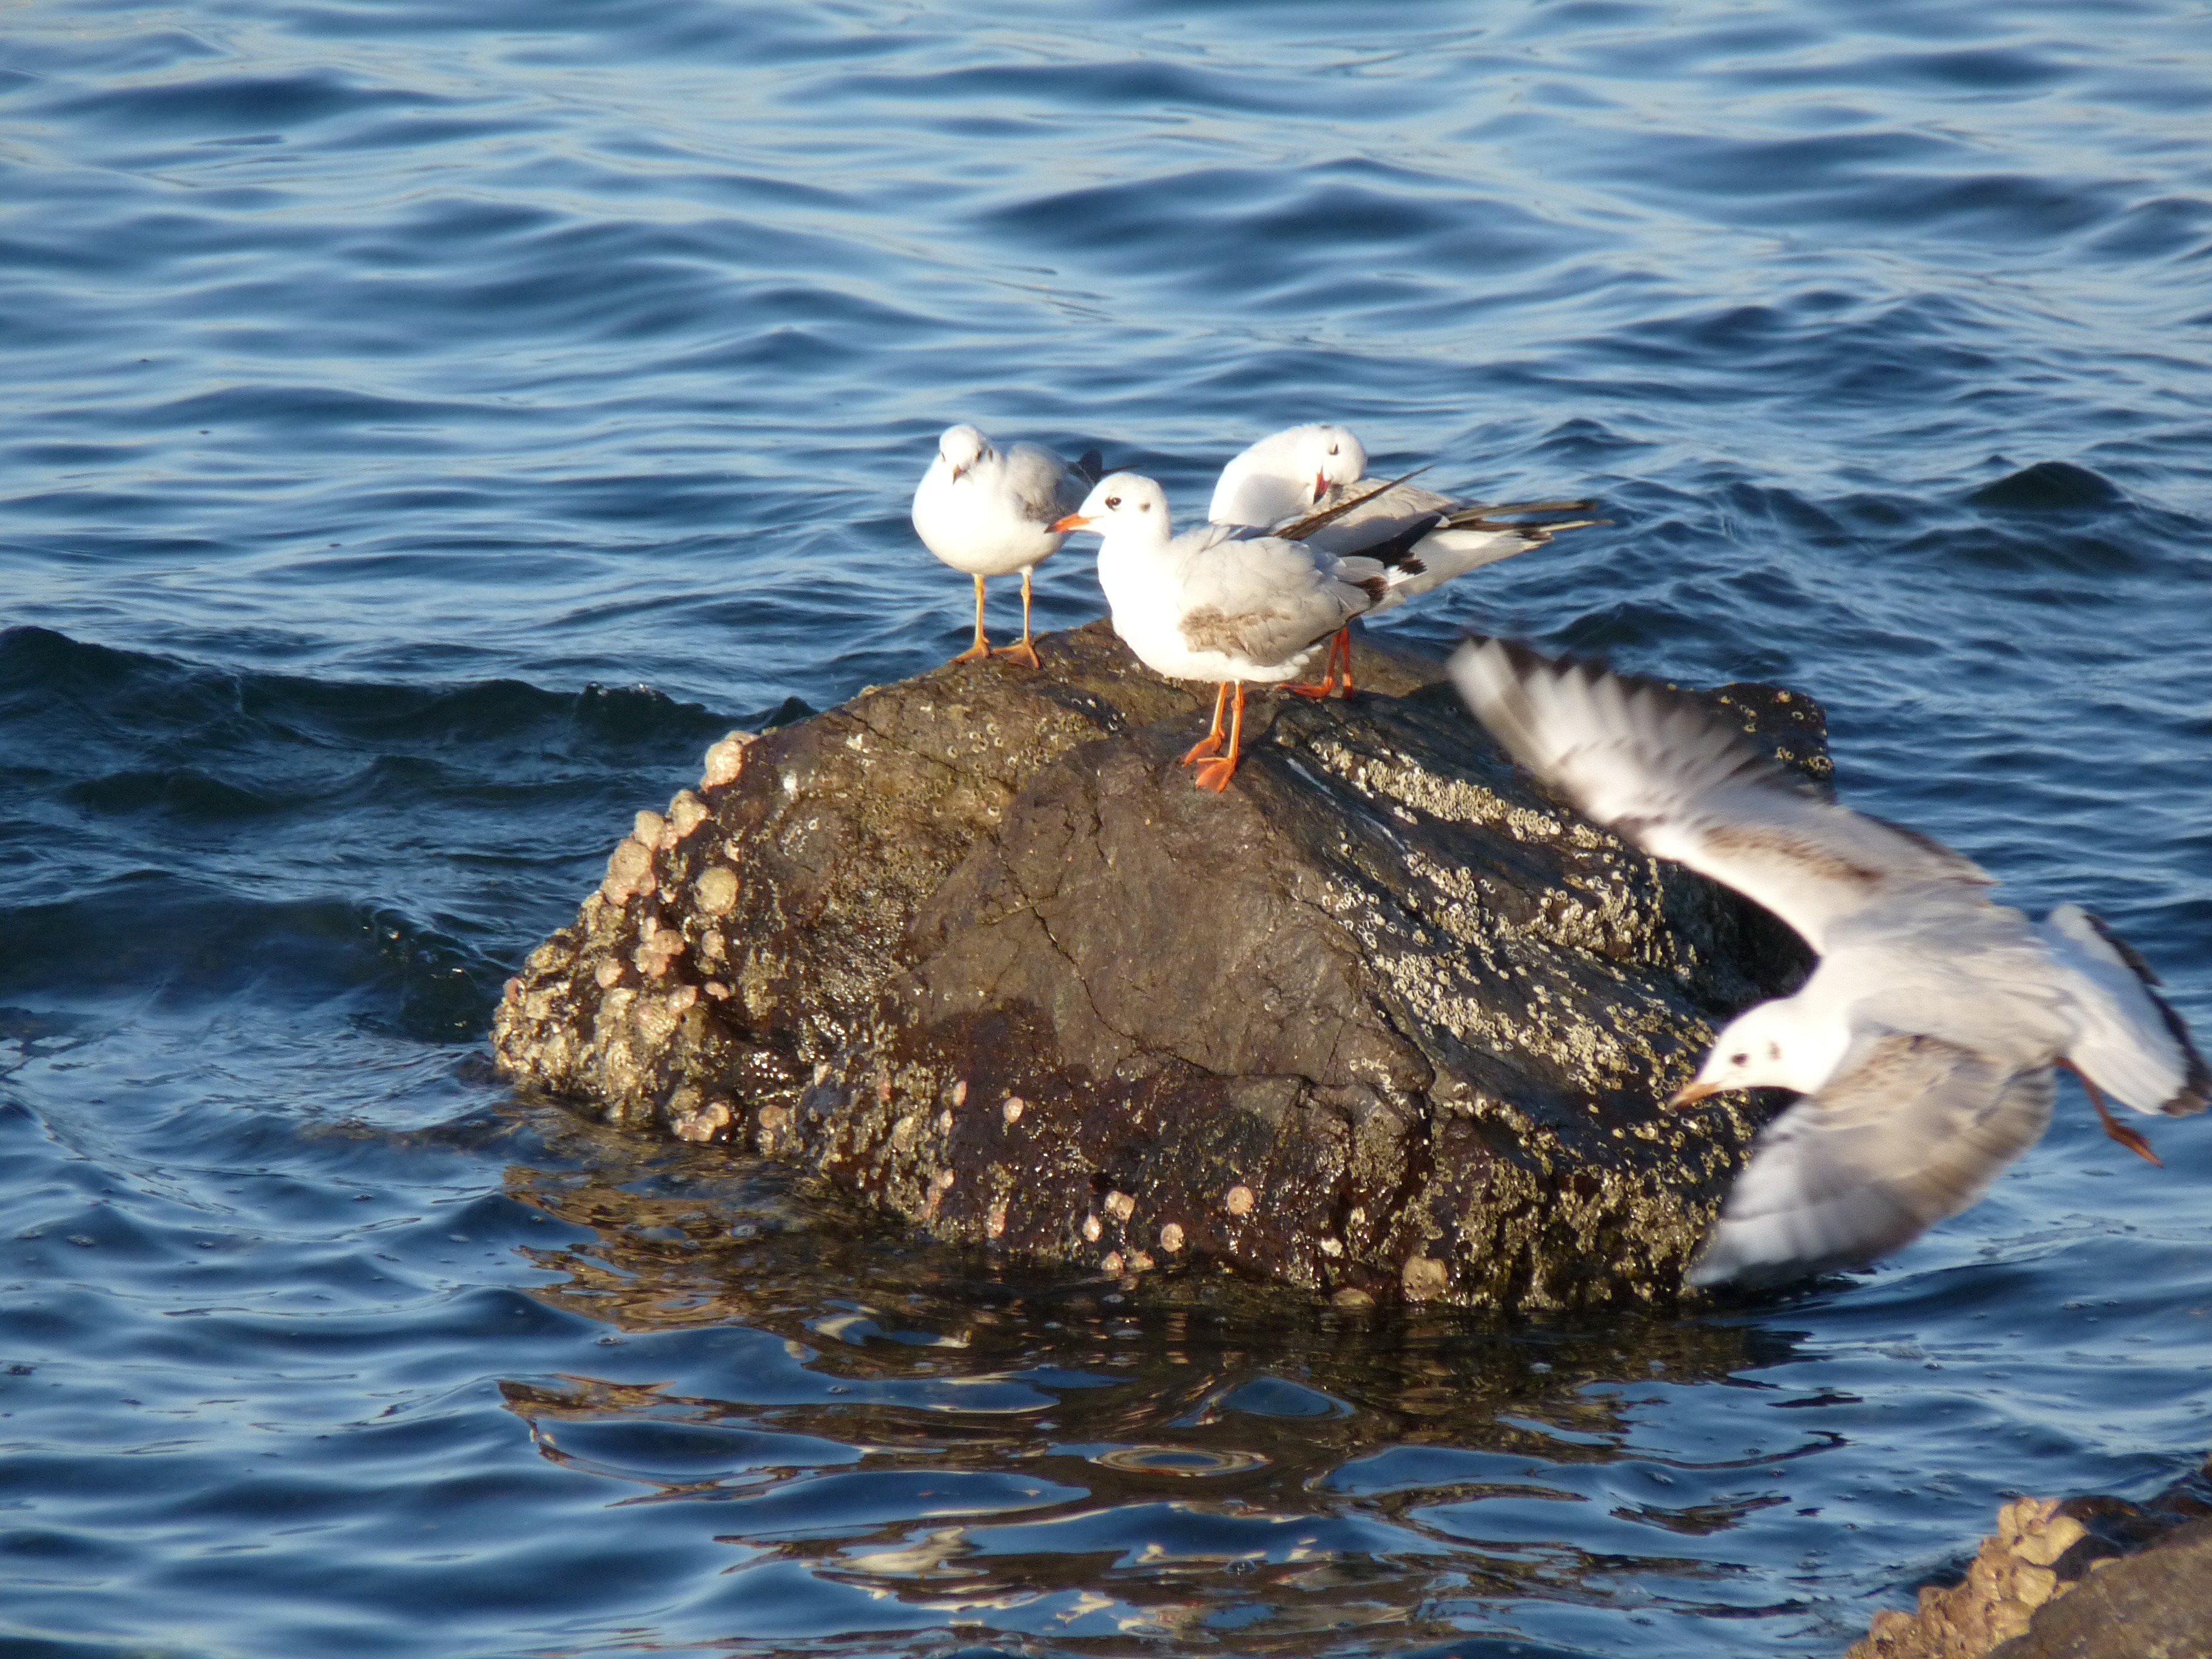
sea, water, bird, wing, seabird, seagull, cliff, wildlife, beak, fauna, duck, vertebrate, waterfowl, albatross, water bird, charadriiformes, ducks geese and swans, seaduck